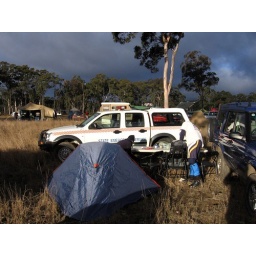
Storm clouds swept over the camp ground before the start